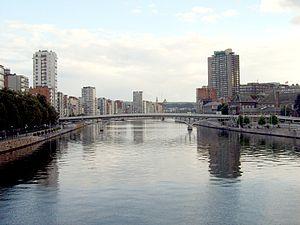
La passerelle Saucy traverse la Meuse au centre de Liège, entre la rue de la Régence et le boulevard Saucy. La première passerelle est érigée entre 1877 et 1880. Elle était composée de deux travées de 52 mètres de long et de 5,80 mètres de large.